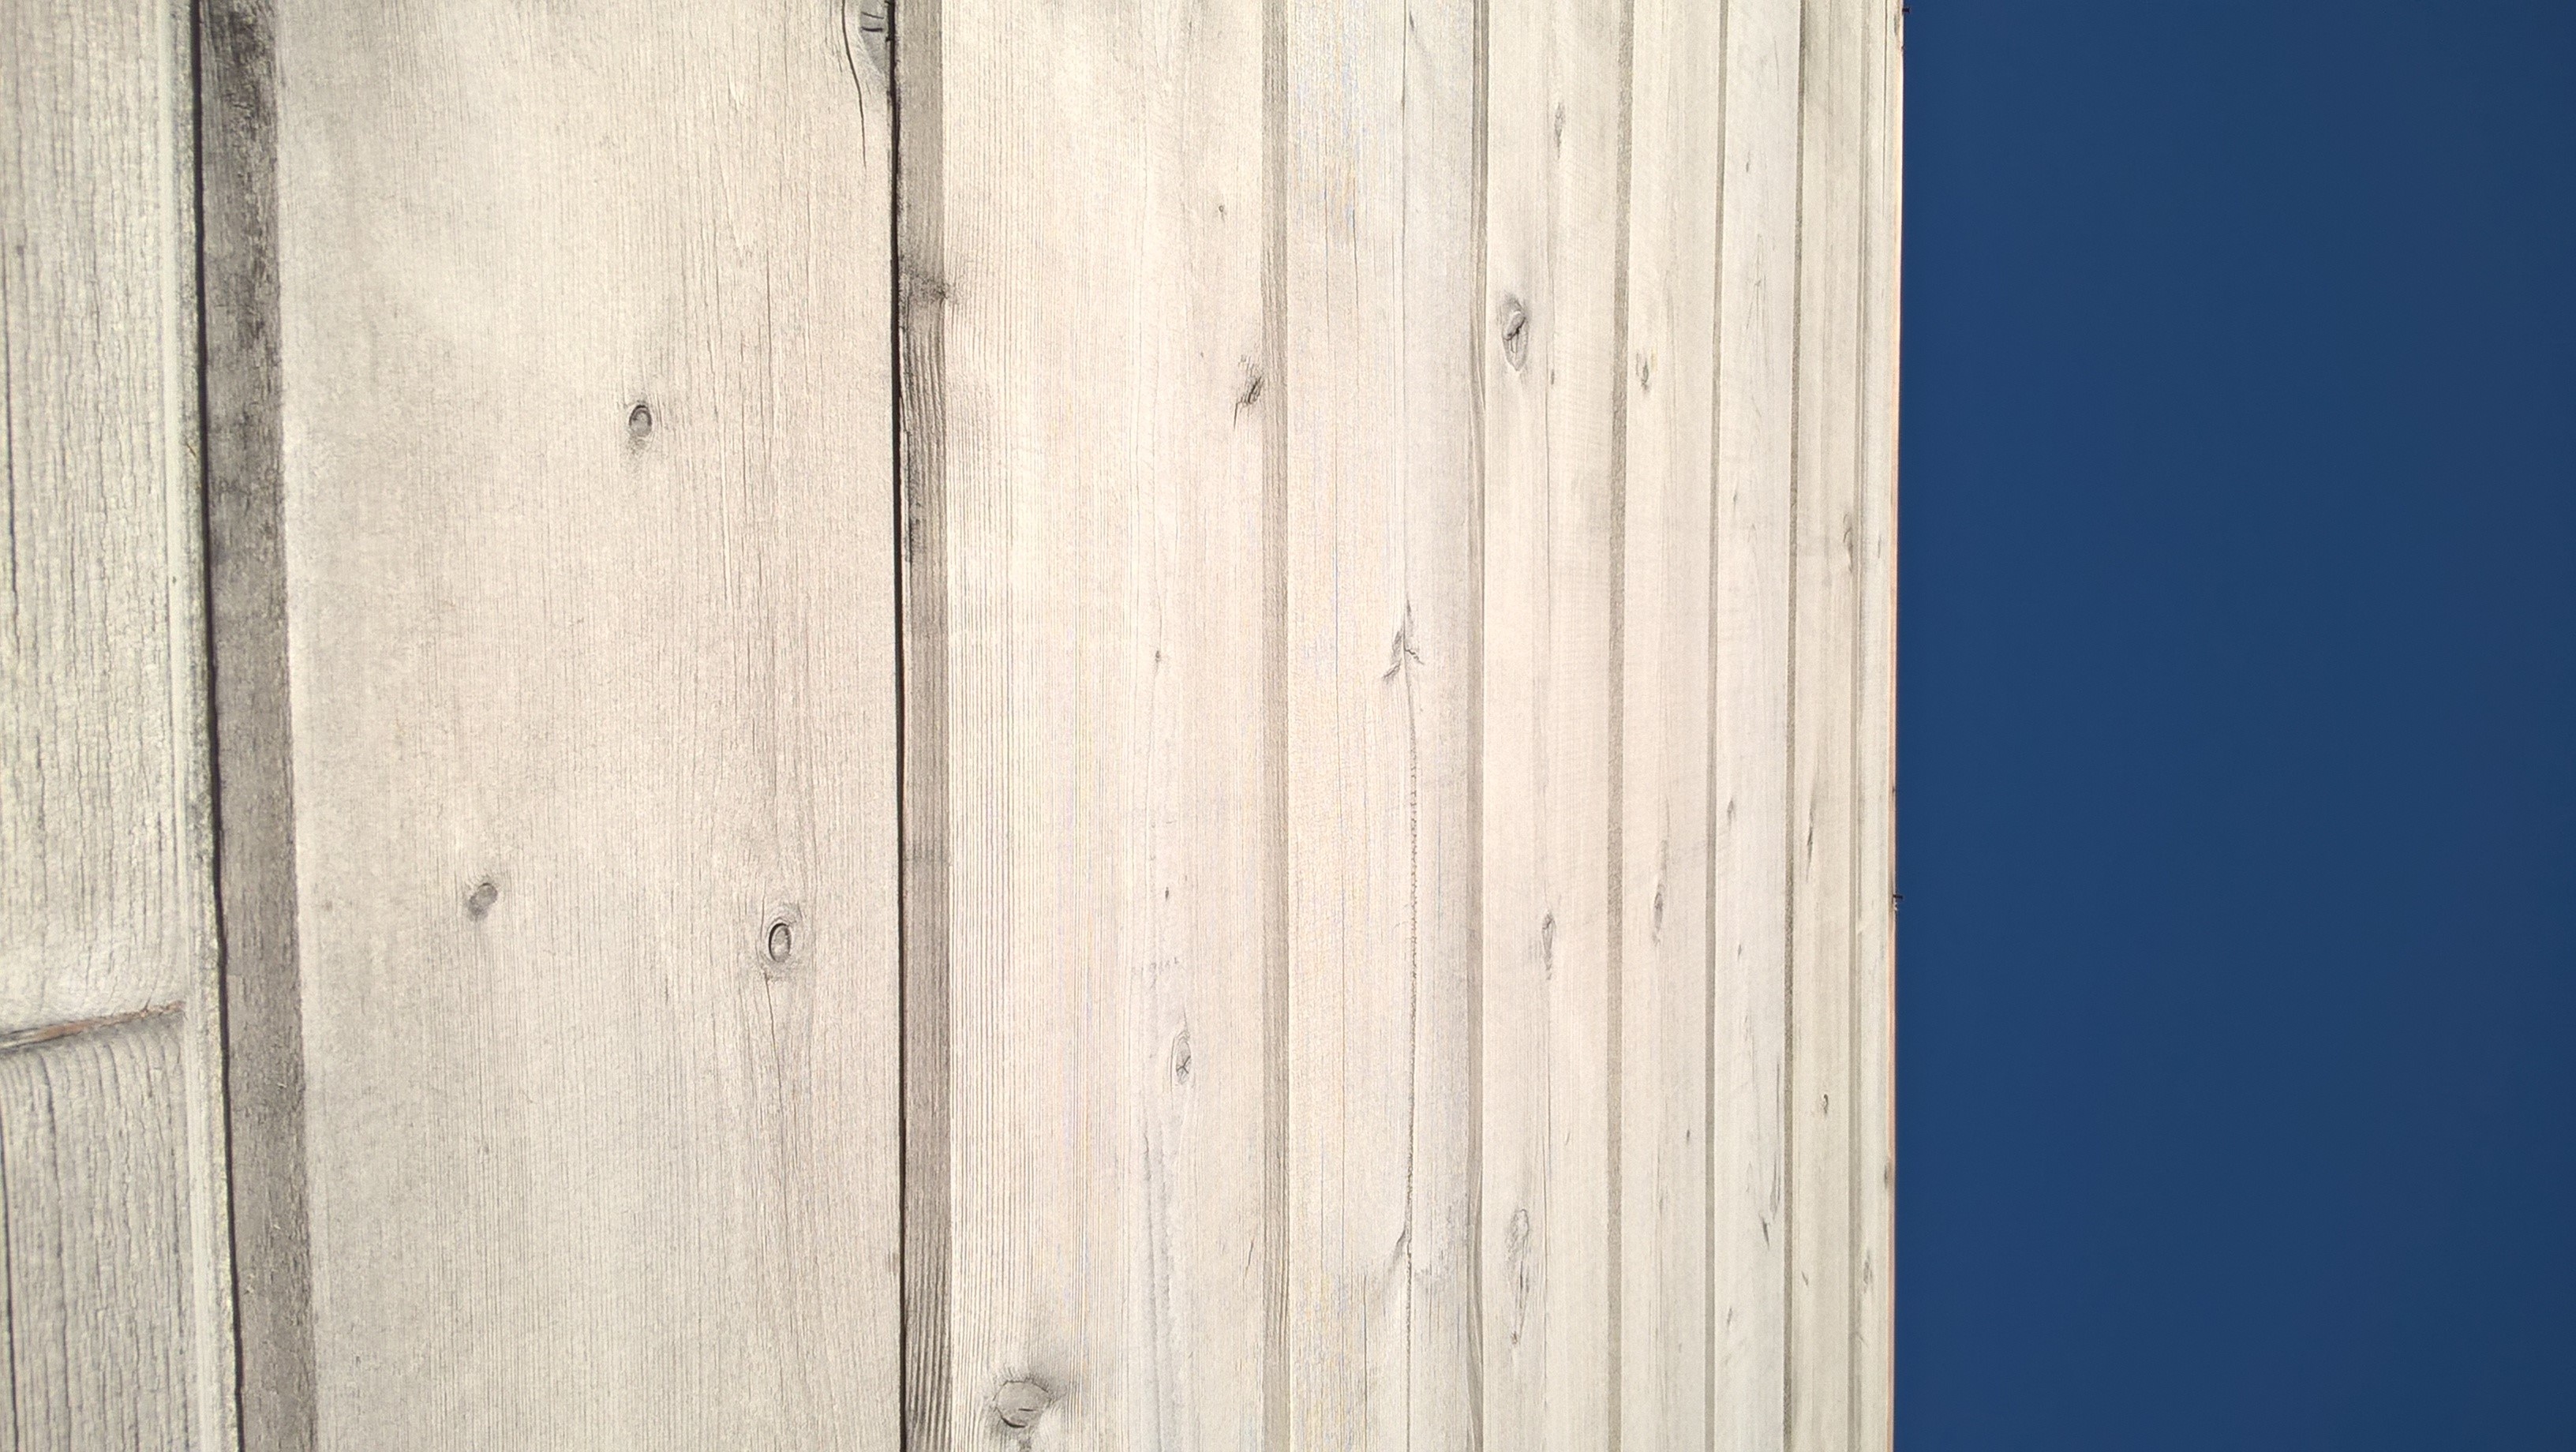
wood, plank, floor, wall, furniture, door, hardwood, flooring, wood flooring, laminate flooring, wood stain